San Pablo Villa de Mitla

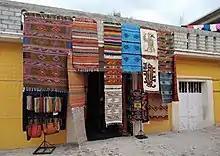
Rugs and textiles for sale in San Pablo Villa de Mitla

There is a small open-air Handcrafts Market just outside the archeological zone. Most of crafts made and sold here are textiles, including hand-woven and hand-embroidered traditional clothing, hammocks, sarapes, rugs, handbags, tablecloths and other items. Necklaces and bracelets are braided from fibers and decorated with beads, seeds, small stones and/or ceramic figures. Many of the designs found on the textiles here come from pre-Hispanic codices and based on Zapotec mythological figures, but more moderns images such as those from modern Mexican painters can be found as well.